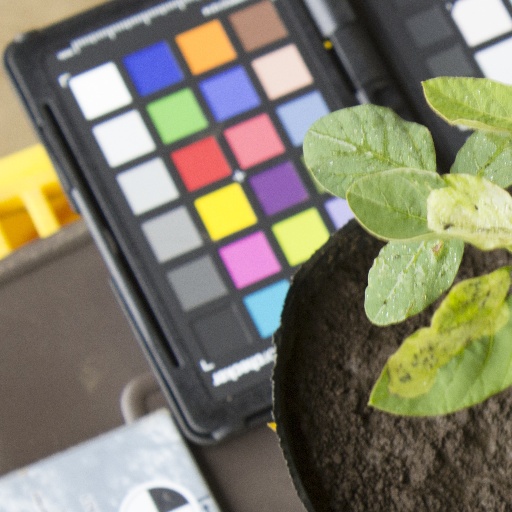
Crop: soybean